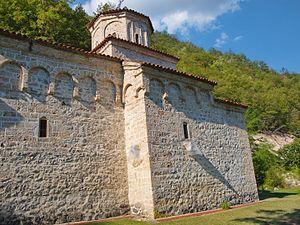
Le monastère de Klisura est un monastère orthodoxe serbe situé à Dobrače, dans le district de Zlatibor et dans la municipalité d'Arilje, dans l'ouest de la Serbie. Il est inscrit sur la liste des monuments culturels protégés de la République de Serbie.